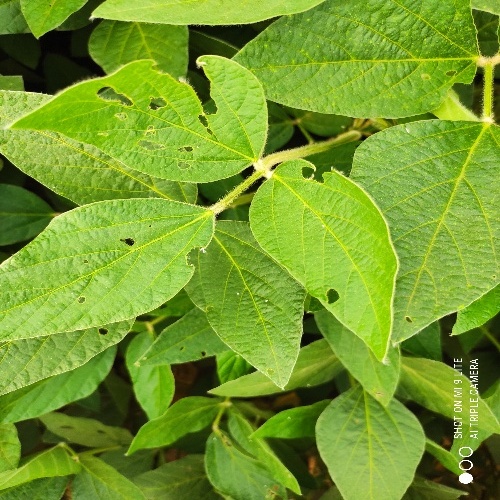
Label: Caterpillar